Marquita Bradshaw

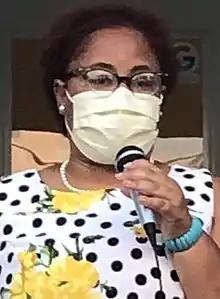
Bradshaw in Morristown, Tennessee, 2020

Marquita Bradshaw (born January 19, 1974) is an American environmentalist, activist, and political candidate. She was the Democratic nominee in the 2020 United States Senate election in Tennessee, the first African American woman to win a major political party nomination in any statewide race in Tennessee. Bradshaw lost the general election to Republican Bill Hagerty.